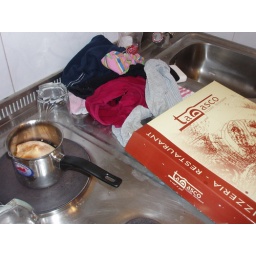
Hostel living, oh yeah. Washing clothes in the sink and reheating pizza in a tiny pot :)